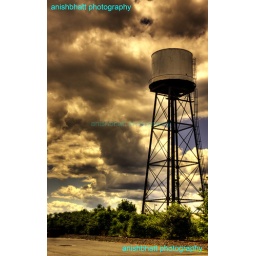
A water tower in Southington, CT